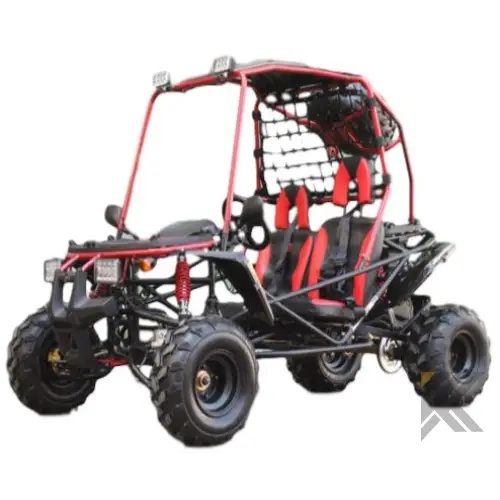
Vitacci Pathfinder GSX 200 Go Kart
Description Here's one of our newest 2020 2 seater Go Kart models, the Vitacci Pathfinder GSX 200 Go Kart for Teens & Adults. This beast is incredible 4 wheel machine with its main attraction being its durable 196cc 4 stroke engine. The Pathfinder has off-road knobby tires, adjustable seat, top bar head lights, spare back tire, mirrors, and many more cool features! We are low on stock and have only have blue and red left so hurry now before we run out! Specifications Model: Vitacci Pathfinder GSX 200 Go Kart Engine Type: 196cc 4-stroke air cooled Vitacci Pathfinder GSX 200 Overall Size (inches): L 80.10 x W 51.57 x H 59.45 Starting System: Electric start Clutch: Automatic w/ reverse Max Speed: 40 MPH Warranty: 90 Days Tires Front/Rear: 19 inch / 18 inch Weight: G.W. - 650lbs / N.W. - 489lbs Brakes Front/Rear: Hydraulic disc brakes Min Ground Clearance: 4.7 inches Seat Height: 17.7 inches Weight Capacity: 550lbs Pedal to seat distance: 36-42 inches Wheelbase: 61.8 inches Safety: 3-point safety harness **Assembly: 85% assembled - wheels, seat, steering wheel, and roll bar will need to be completed by the customer. An estimated 1-2 hours will be needed to assemble. No special tools needed!
Brand: Kryptex Golf Carts
Category: Vehicles & Parts > Vehicles > Motor Vehicles > Off-Road and All-Terrain Vehicles > Go Karts & Dune Buggies